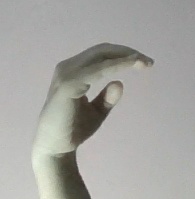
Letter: jeem